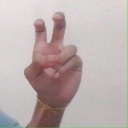
अक्षर: ई